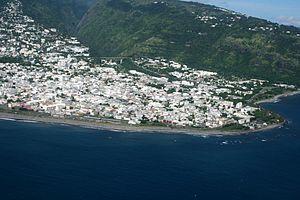
Vue du centre-ville de Sainte-Suzanne de La Réunion depuis un avion.
Le climat de La Réunion est de type tropical d'alizé maritime et s'inscrit dans les dynamiques météorologiques de la zone sud de l'océan Indien tout en présentant des particularités locales.
Le centre-ville de Saint-Denis, parfois appelé le Grand Carré, est le centre-ville de la commune de Saint-Denis, le chef-lieu de l'île de La Réunion, un département d'outre-mer français dans le sud-ouest de l'océan Indien. Structuré par un plan hippodamien établi dès la première moitié du XVIIIᵉ siècle, il a pour voies principales des rues telles que la rue de Paris et la rue du Maréchal-Leclerc.